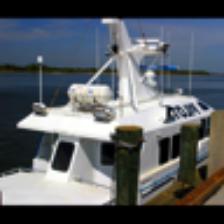
Label: NonHuman